Geoffrey Bourne, Baron Bourne

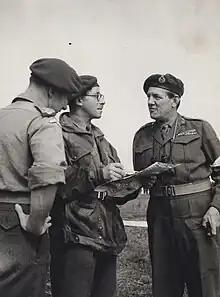
Major General Geoffrey Bourne, GOC 16th Airborne Division, talking with officers of the division during an exercise in Germany while serving with the British Army of the Rhine, 1952.

Commissioned into the Royal Artillery in 1923, Bourne, promoted to lieutenant in February 1925, served in Hong Kong from 1930 to 1932, in Gibraltar from 1933 and 1934, as a student at the Staff College, Camberley in 1935 and 1936, during which time he was promoted to captain, and in Colchester in 1937. In 1938 and 1939, he was a General Staff Officer at the War Office.